Gerardus Petrus Booms

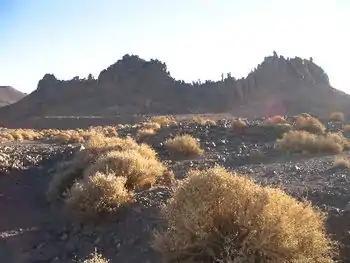
Booms took part in a French expedition to Algiers in 1851

General Seelig applauded Booms' intention and obtained a year's leave for him to France with salary. Seelig gave Booms an edition of Montaignes "Essais" with a handwritten caption. When he arrived at Paris, Louis Philippe I had just fallen and with him the bourgeoisie; it was fermenting all over France. Booms soon gained access to the barracks and the forts, to the military school at Saint-Cyr, some regimental schools, the autumn exercises and the library of the Ministry of War. During this time he wrote several articles for "de Spectateur Militaire", including a description of the organization of the French army. In the spring of 1854 an expedition to Little Kabylie was approaching. This highland was a source of unrest for the French and it was also apparent from the events of 1848-1850 that Algiers was far from being subdued after Abd-el-kader had laid down their arms. This expedition to Little Kabylie was one of the most difficult and violent of any expedition ever to take place in Algiers. Through the mediation of the Dutch envoy general baron Fagel, who took a great deal of interest in Booms, he received permission to participate in the expedition. That expedition had a decisive influence on him. On his way to Algiers he came into contact with (then lieutenant colonel) Espinaise and got to know, among others, the generals Saint-Arnaud and Pélissier, rich in war experience.